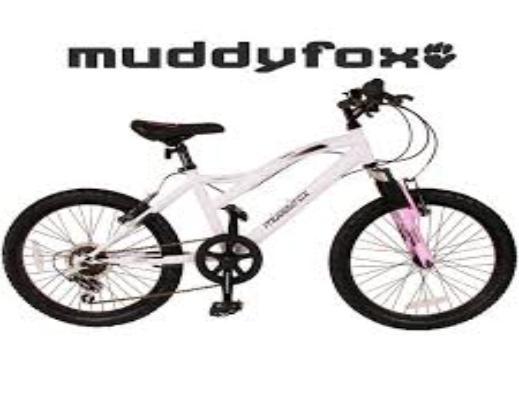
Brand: muddy fox
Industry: Transportation